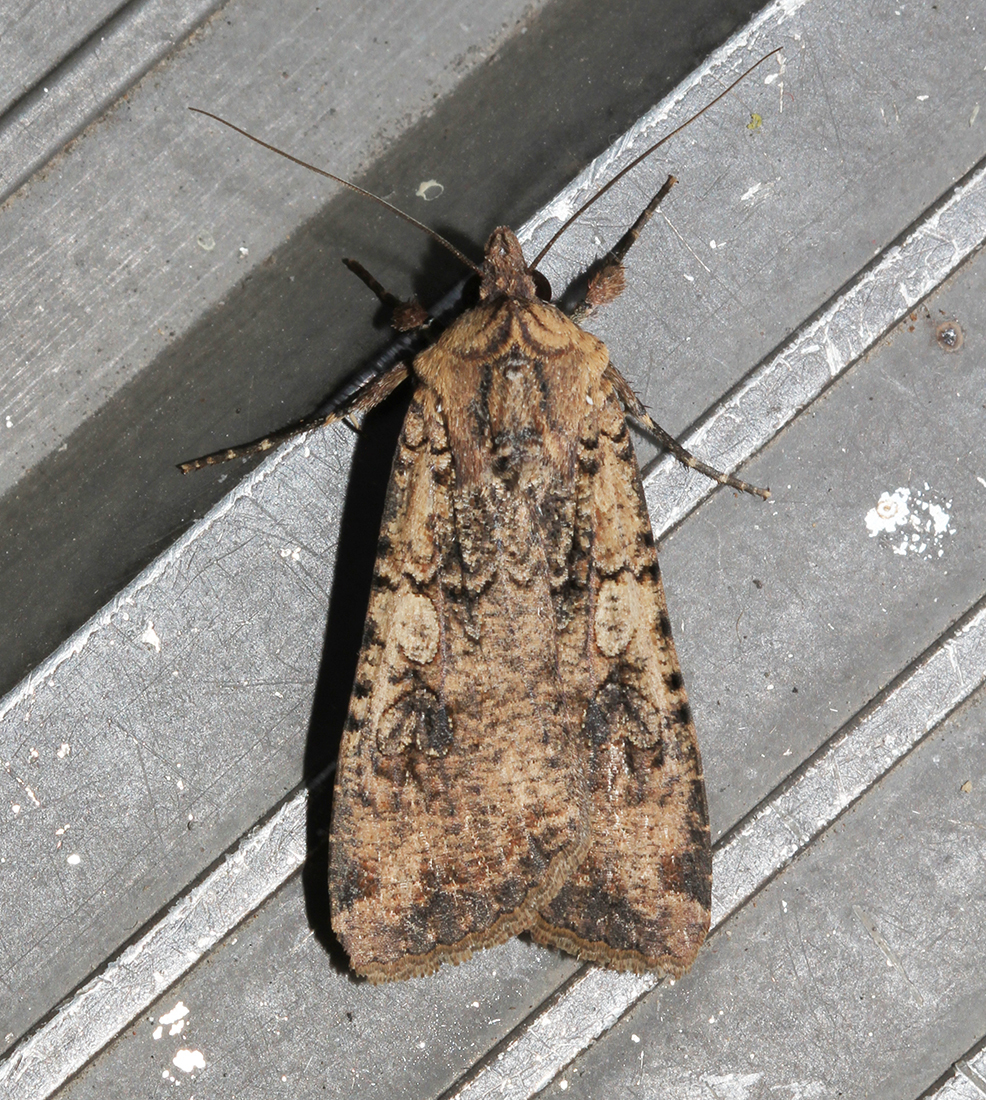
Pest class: cutworms